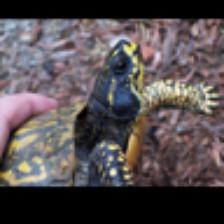
Label: NonHuman